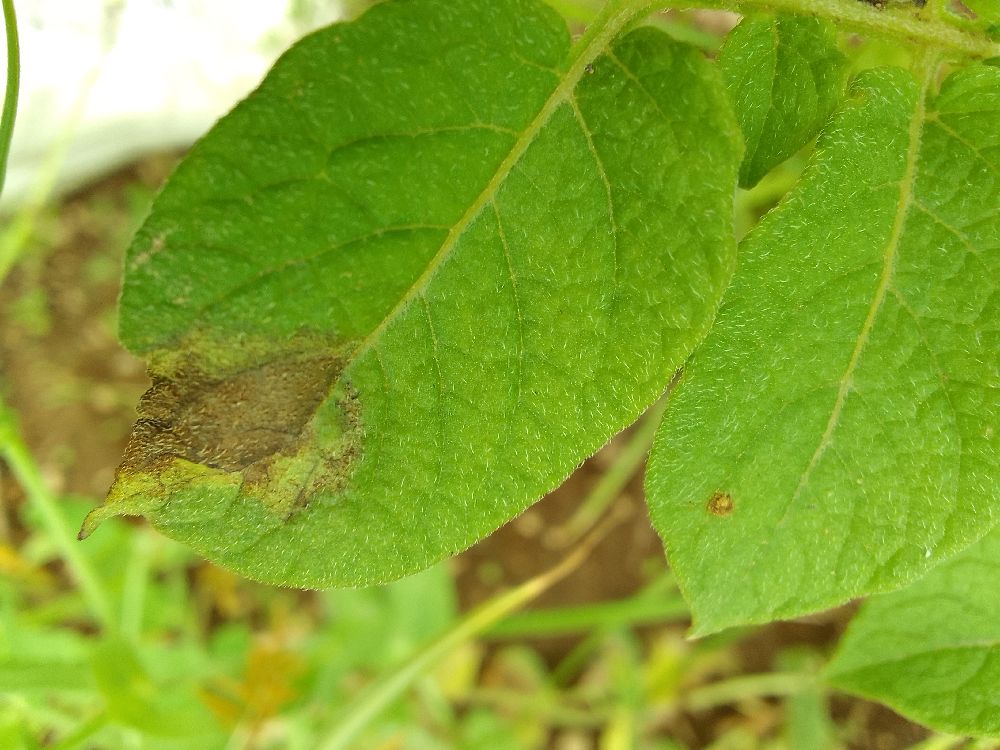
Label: Late blight